Artem Oganov

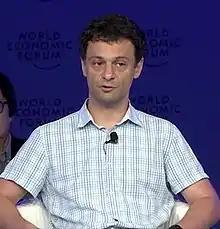
Oganov in 2017

Artem R. Oganov (born 3 March 1975) is a Russian theoretical crystallographer, mineralogist, chemist, physicist, and materials scientist. He is known mostly for his works on computational materials discovery and crystal structure prediction, studies of matter at extreme conditions, including matter of planetary interiors. He is also the winner of the All-Russian Chemistry Olympiad